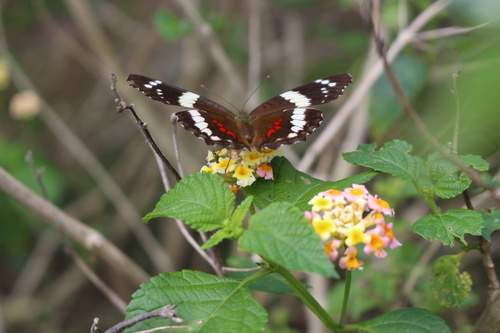
Scientific name: Anartia fatima
Common name: Banded peacock
Family: Nymphalidae
Order: Lepidoptera
Pollinator type: Primary pollinator
Habitat: Open areas and gardens
Geographic range: South America
Conservation status: Least Concern